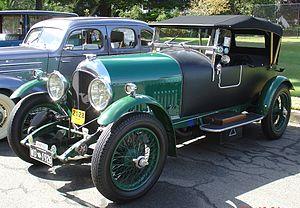
Weymann Fabric Bodies est une conception brevetée de fuselages d'avions et de carrosseries légères pour véhicules à moteur. Le système utilise un cadre en bois articulé recouvert de tissu. Il fut très populaire sur les voitures dans les années 1920 jusqu'au début des années 1930 parce qu'il réduisait les grincements et les craquements entendus dans l'habitacle par son utilisation d'articulations flexibles entre montants de carrosserie.